Richard Symes Warry

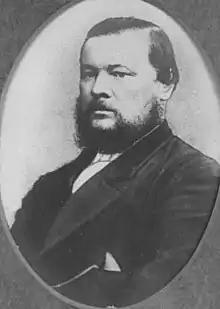

Richard Symes Warry was an alderman and mayor of Brisbane, Queensland, Australia.